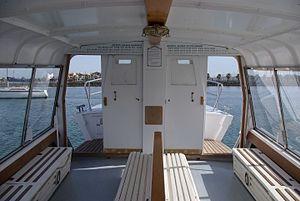
Vue intérieure de la navette entre Hendaye et Fontarrabie. Hendaye, Pyrénées -Atlantiques, France.
Hendaye /ɑ̃.daj/ est une commune du Pays basque français, dans le département des Pyrénées-Atlantiques en région Nouvelle-Aquitaine. Elle est à la pointe sud-ouest de la France et la dernière ville côtière avant l'Espagne.